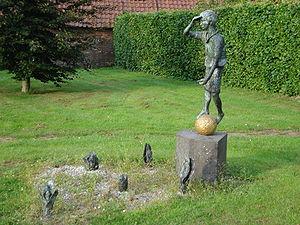
Huisseling est un petit village néerlandais de la commune d'Oss du nord-est de la province du Brabant-Septentrional. Huisseling compte 405 habitants en 2005.